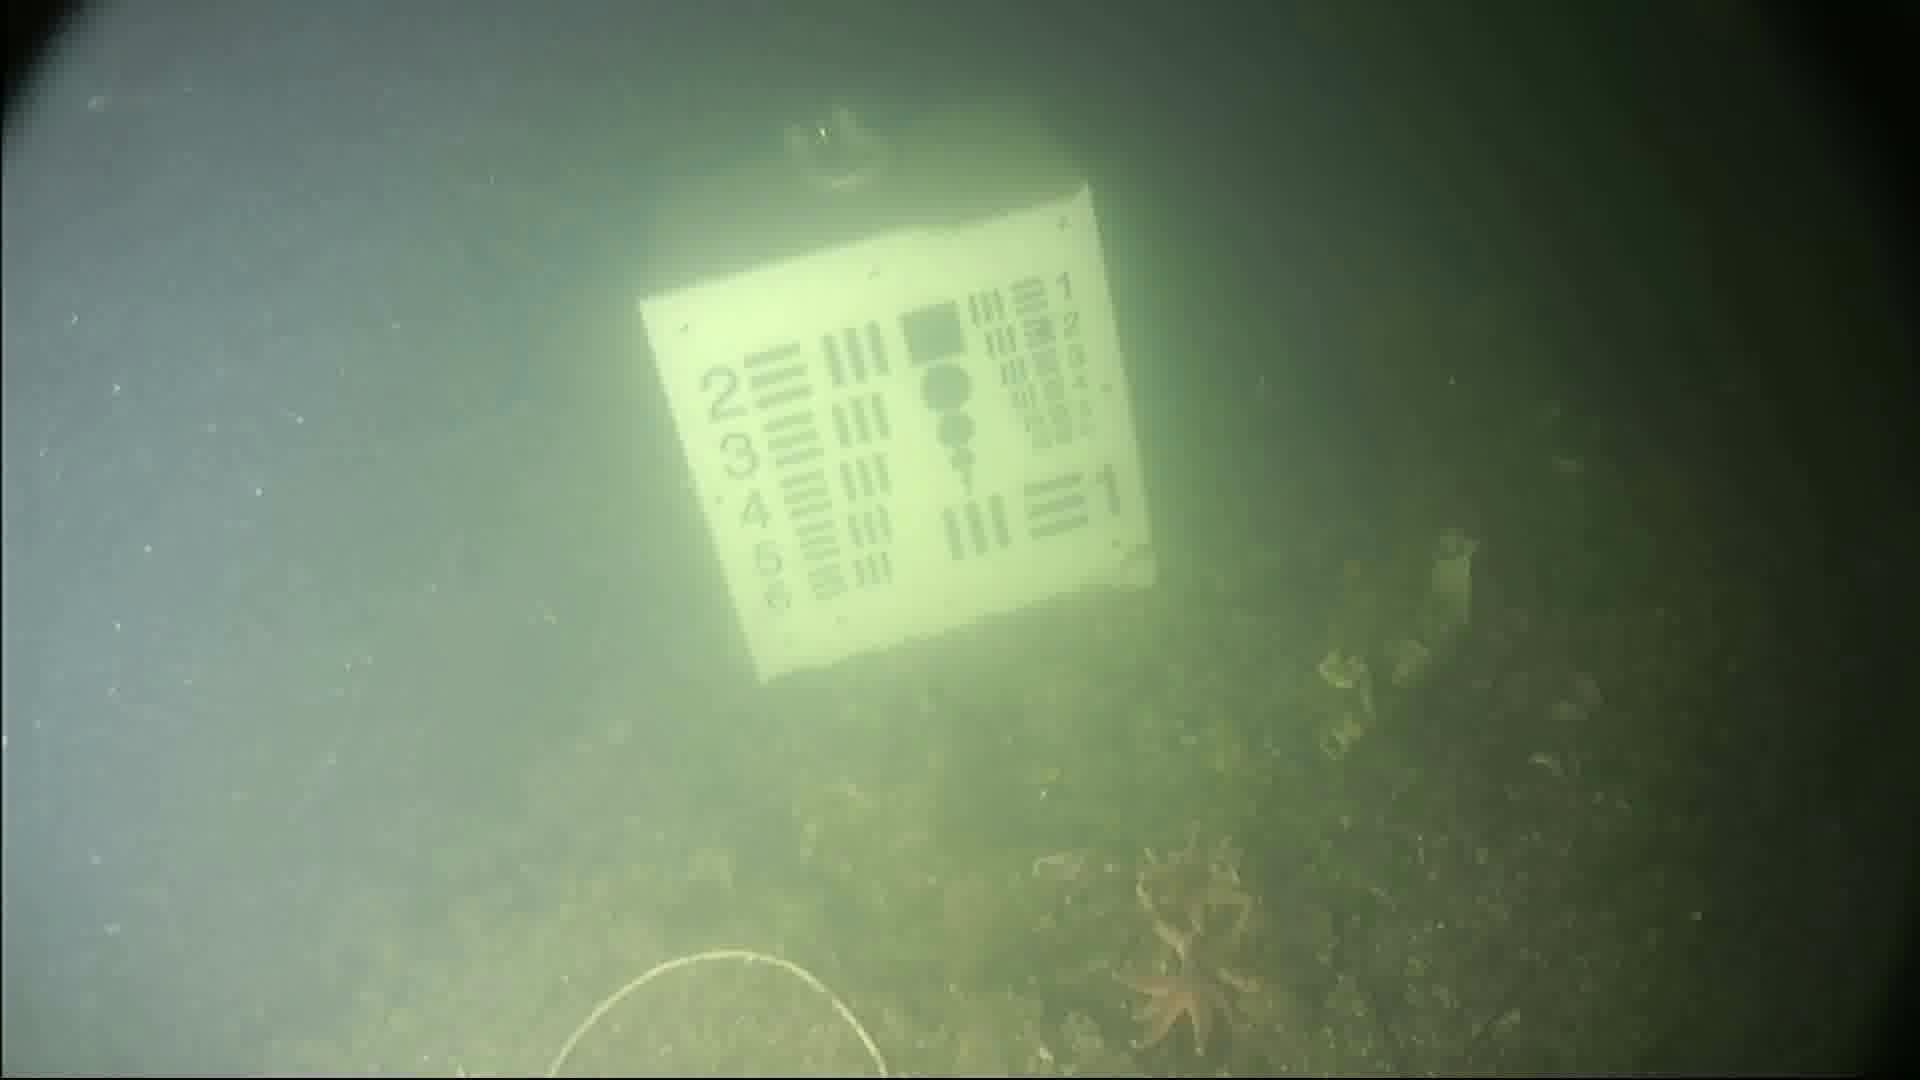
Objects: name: starfish